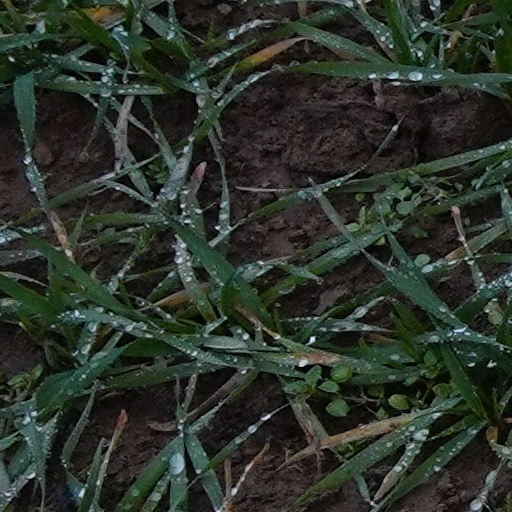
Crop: wheat